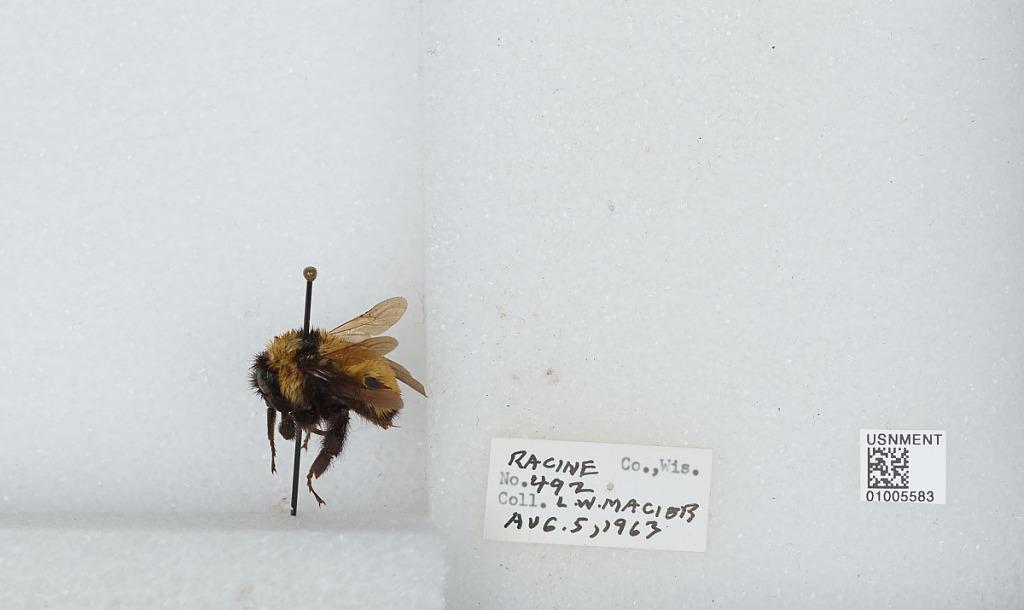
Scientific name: Bombus (Fervidobombus) fervidus fervidus (Fabricius)
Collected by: L. Macior
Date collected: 1963-8-5
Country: United States
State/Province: Wisconsin
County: Racine
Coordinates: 42.78, -87.76